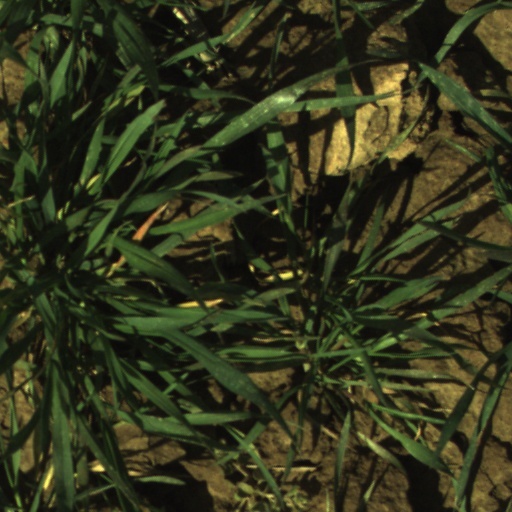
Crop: wheat